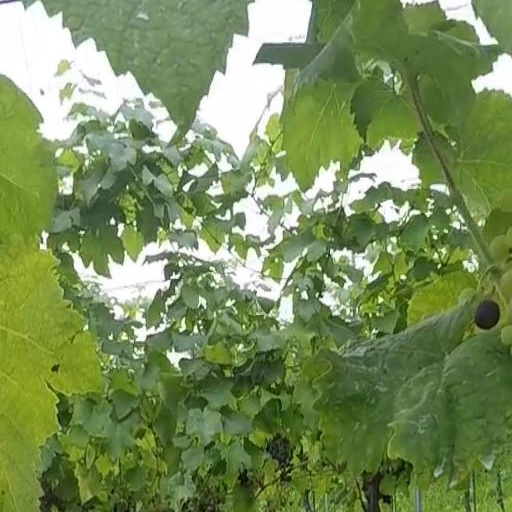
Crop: grape